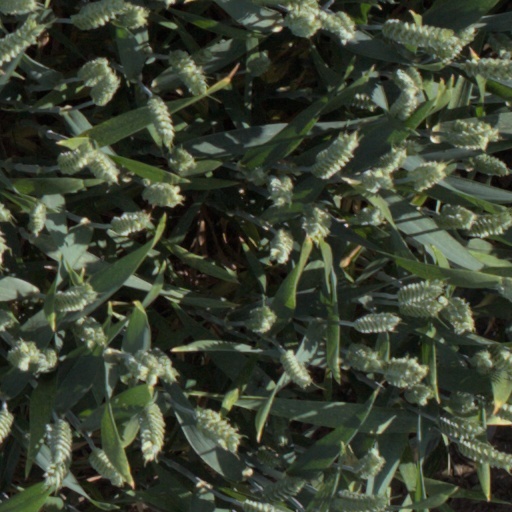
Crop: wheat